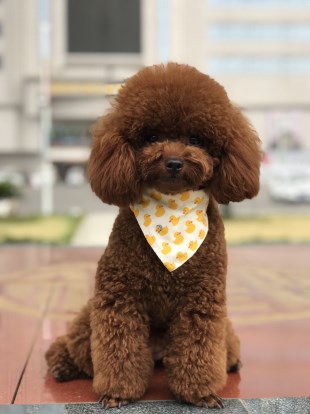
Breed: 2925-n000114-toy_poodle